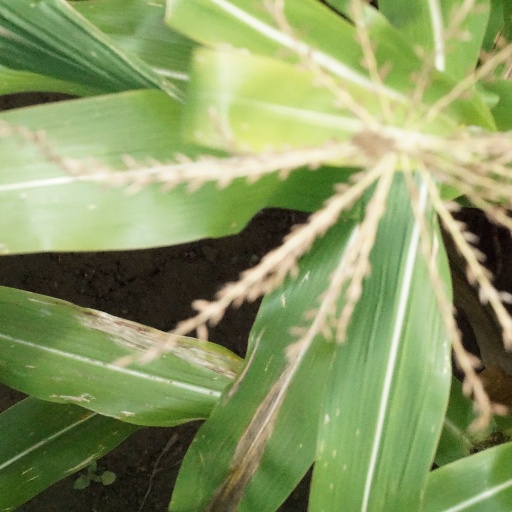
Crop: maize; corn